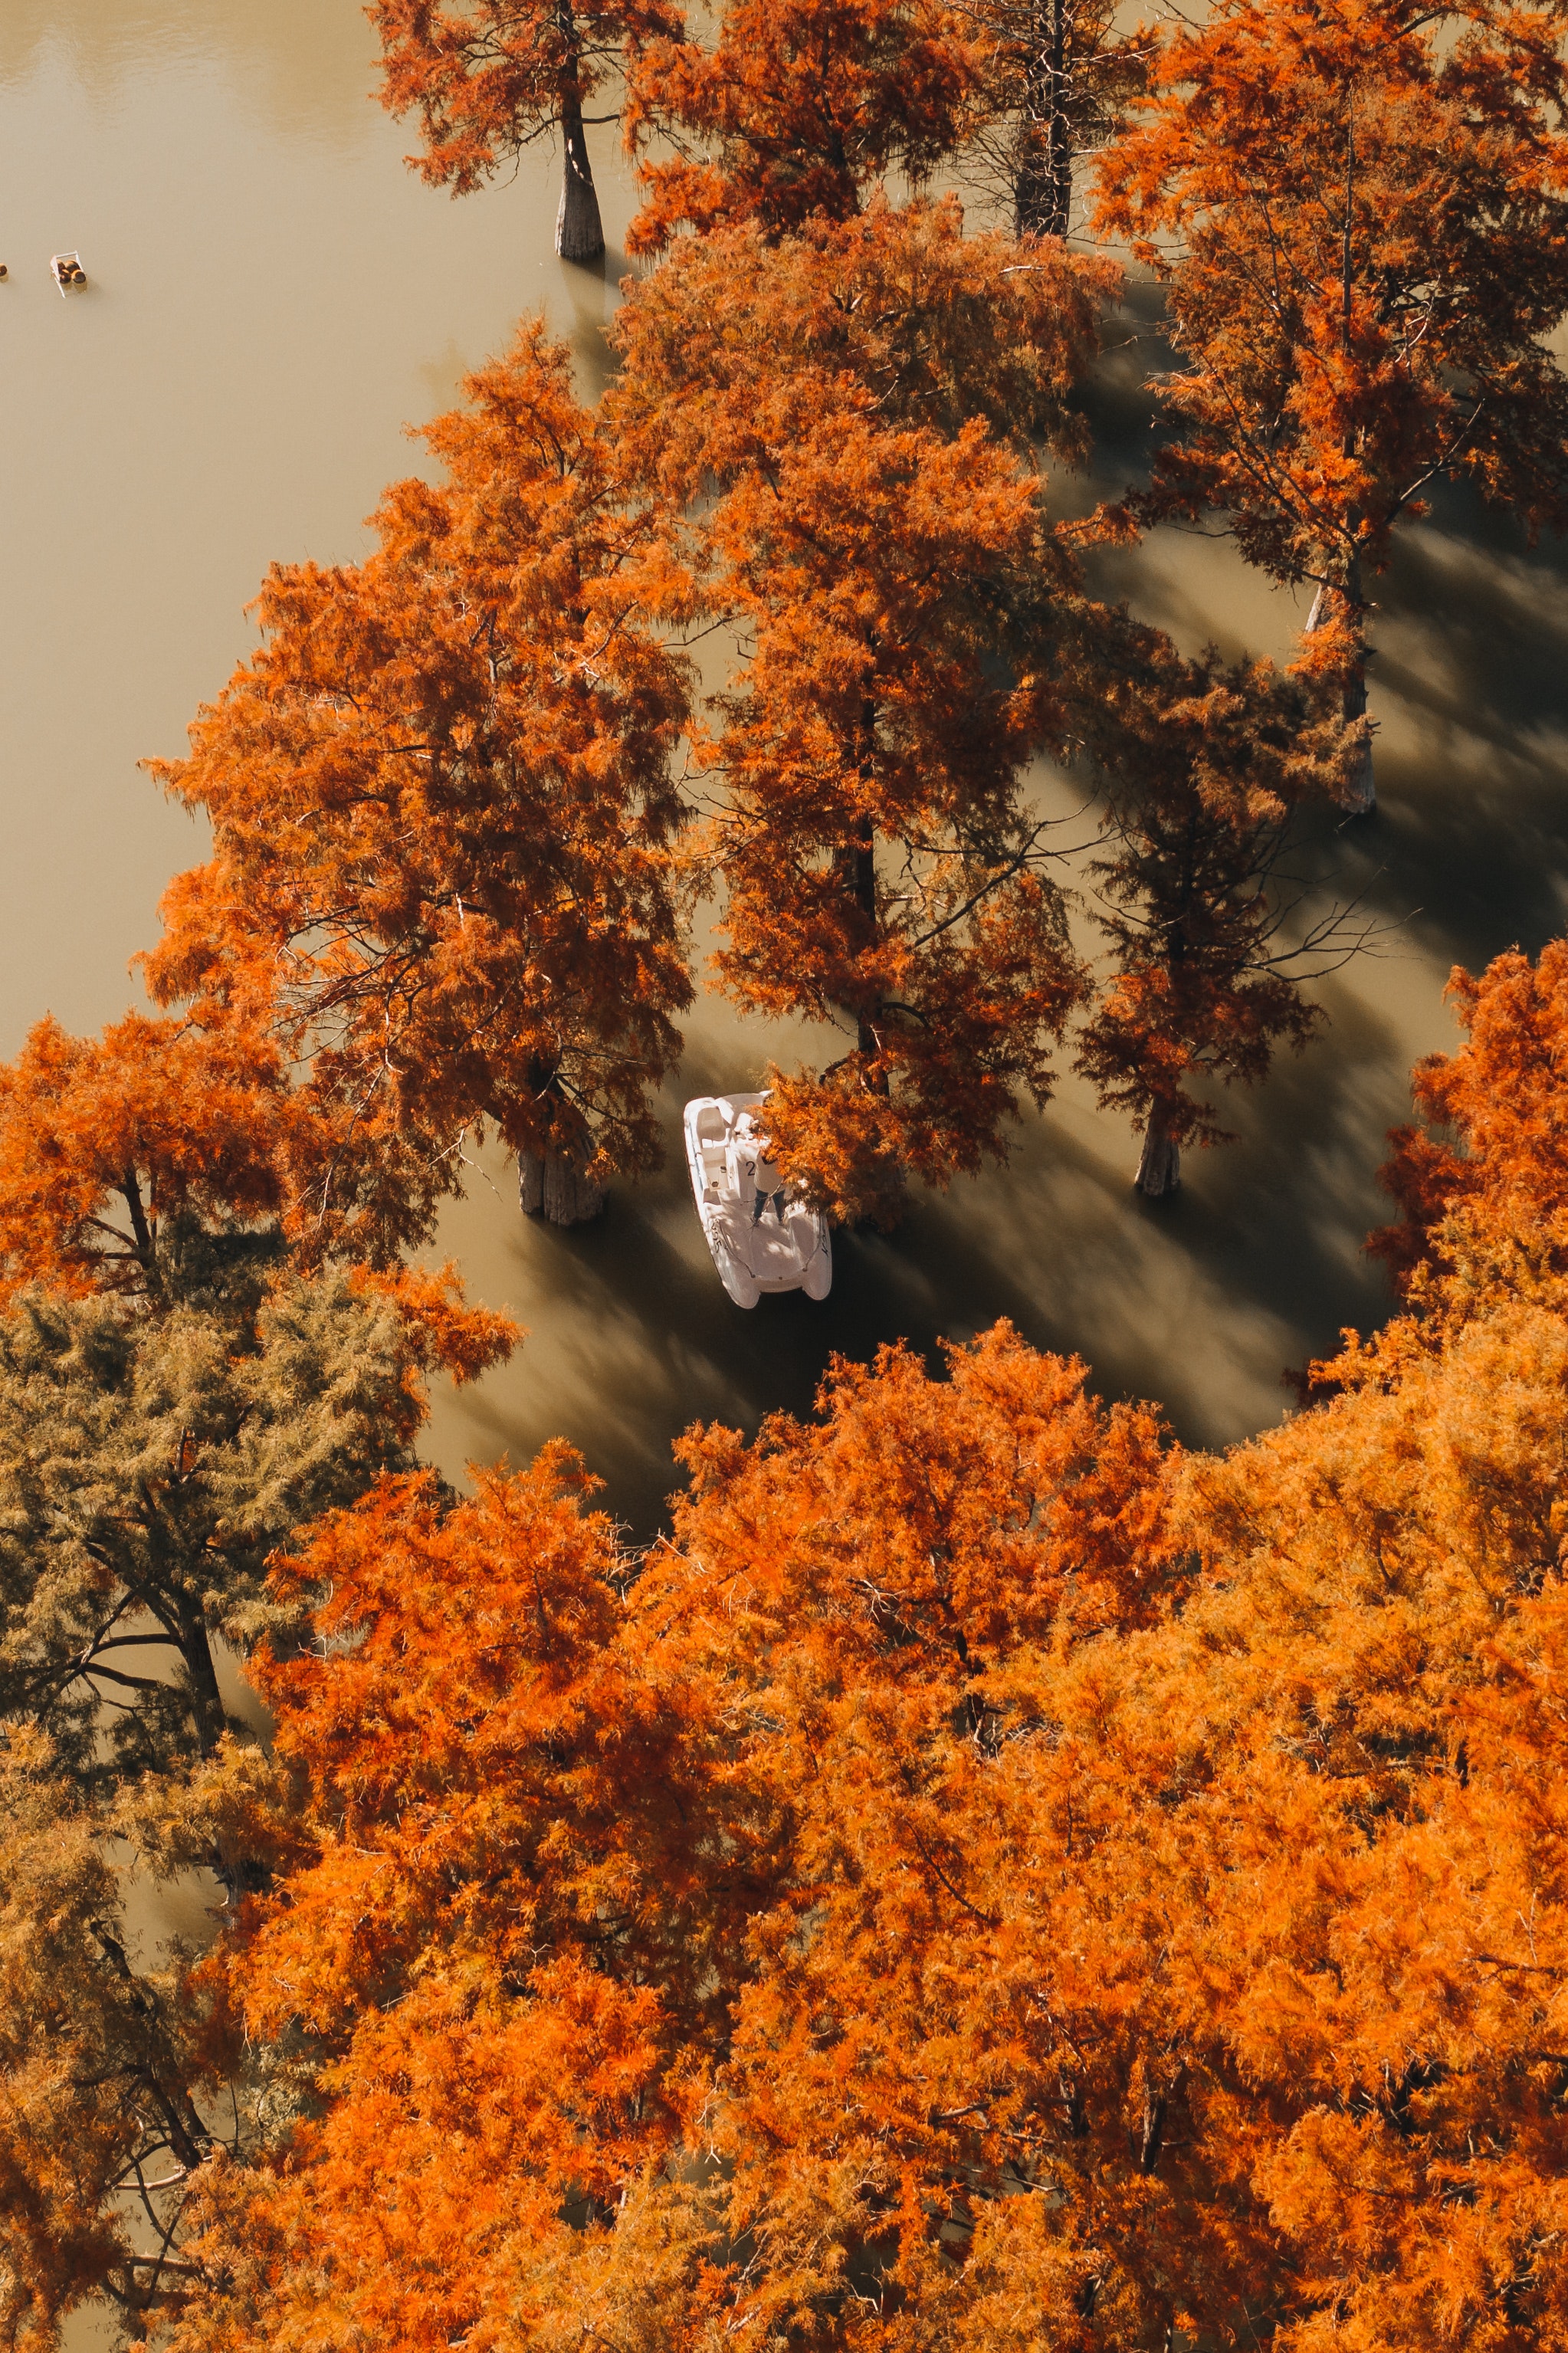
natural, brown, flower, sky, plant community, ecoregion, plant, natural landscape, twig, natural environment, orange, tree, branch, trunk, sunlight, body of water, larch, atmospheric phenomenon, biome, deciduous, landscape, forest, morning, wood, flowering plant, grass, Tints and shades, woodland, reflection, grove, temperate broadleaf and mixed forest, wilderness, People in nature, conifer, old growth forest, nature reserve, spruce fir forest, Northern hardwood forest, maple leaf, tropical and subtropical coniferous forests, wildlife, temperate coniferous forest, stock photography, valdivian temperate rain forest, plant stem, shrub, pine family, evening, autumn, vascular plant, soil, birch family